Jeton

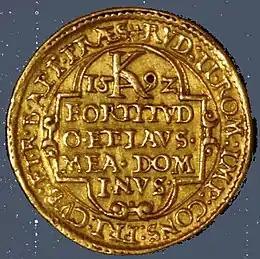
Gold jeton, Popel of Lobkowicz by Engelhart, Prague 1592, Ø

Jetons or jettons are tokens or coin-like medals produced across Europe from the 13th through the 18th centuries. They were produced as counters for use in calculation on a counting board, a lined board similar to an abacus. Jetons for calculation were commonly used in Europe from about 1200 to 1700, and remained in occasional use into the early nineteenth century. They also found use as a money substitute in games, similar to modern casino chips or poker chips.